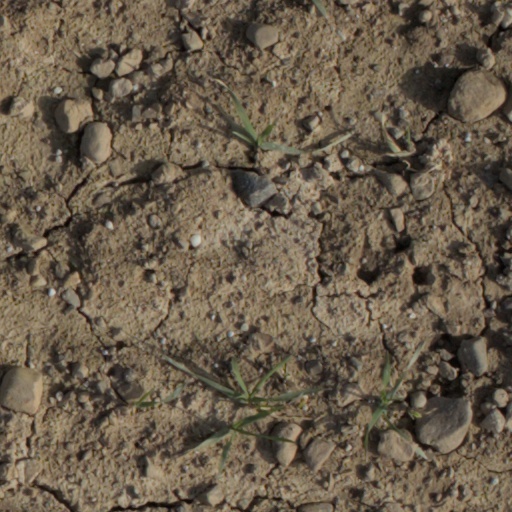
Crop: wheat